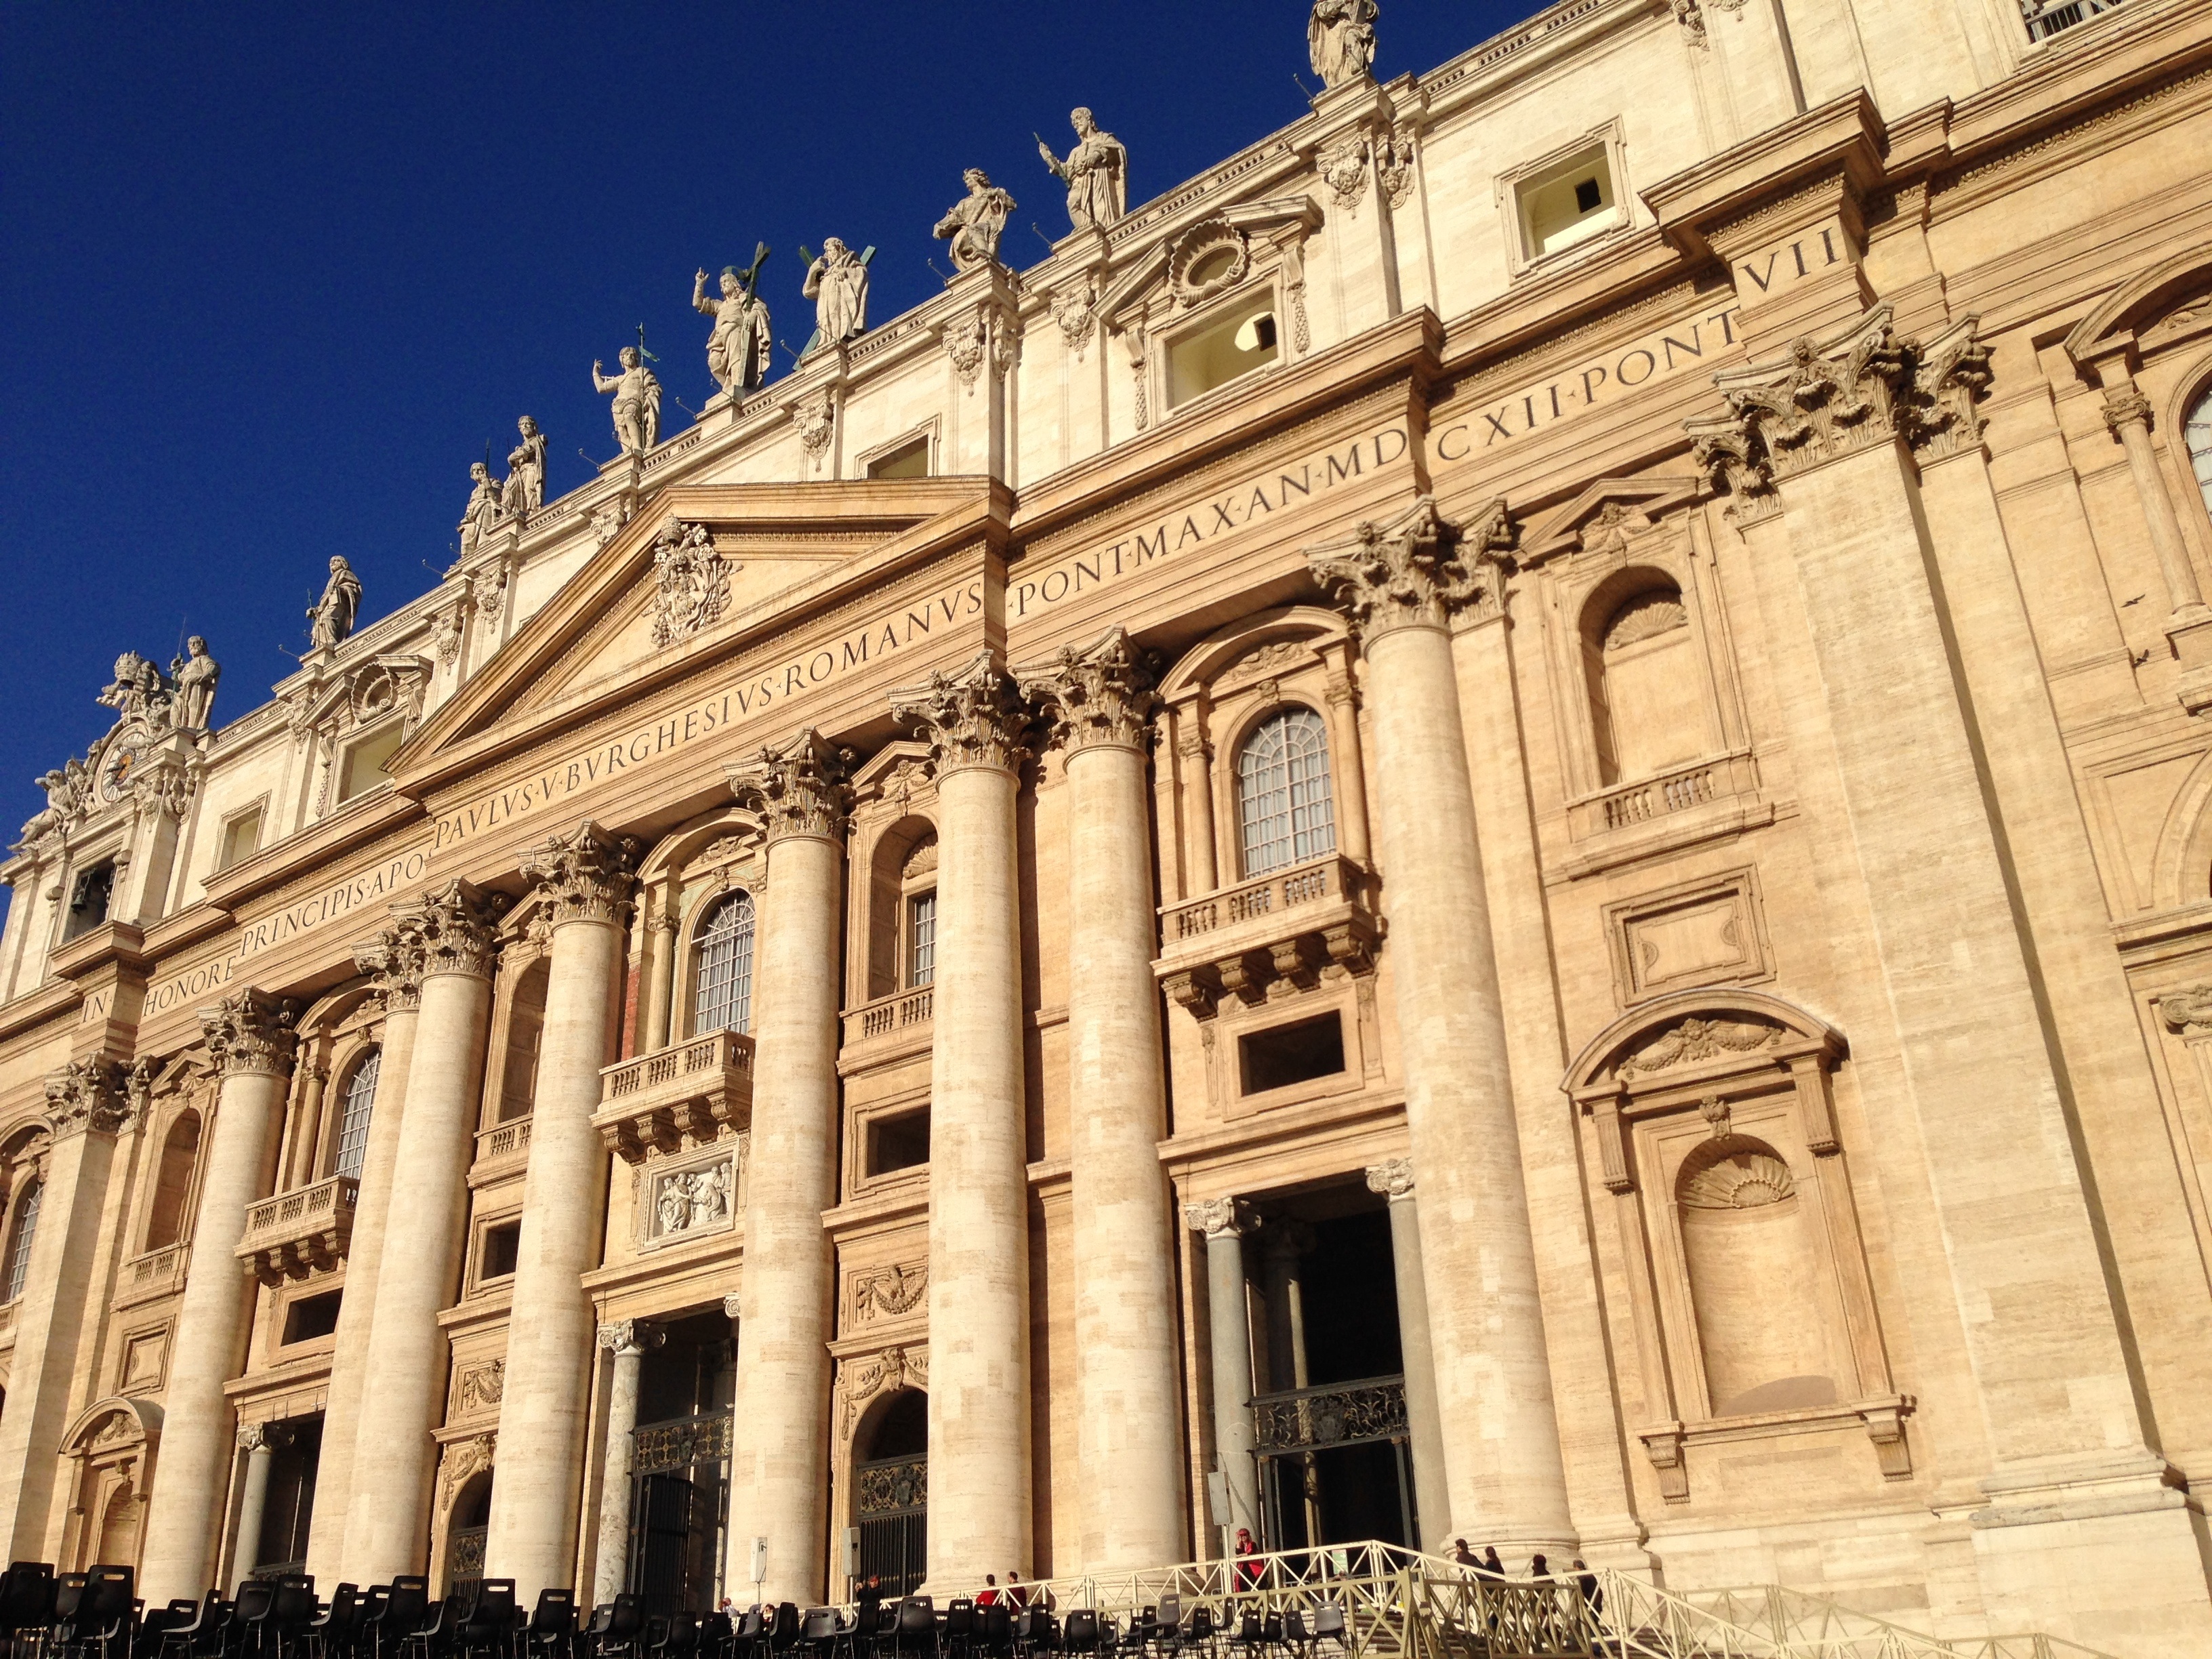
architecture, structure, palace, arch, column, religion, ancient, landmark, italy, facade, church, vatican, rome, holy, basilica, ancient rome, classical architecture, ancient history, ancient roman architecture, st peters basilica